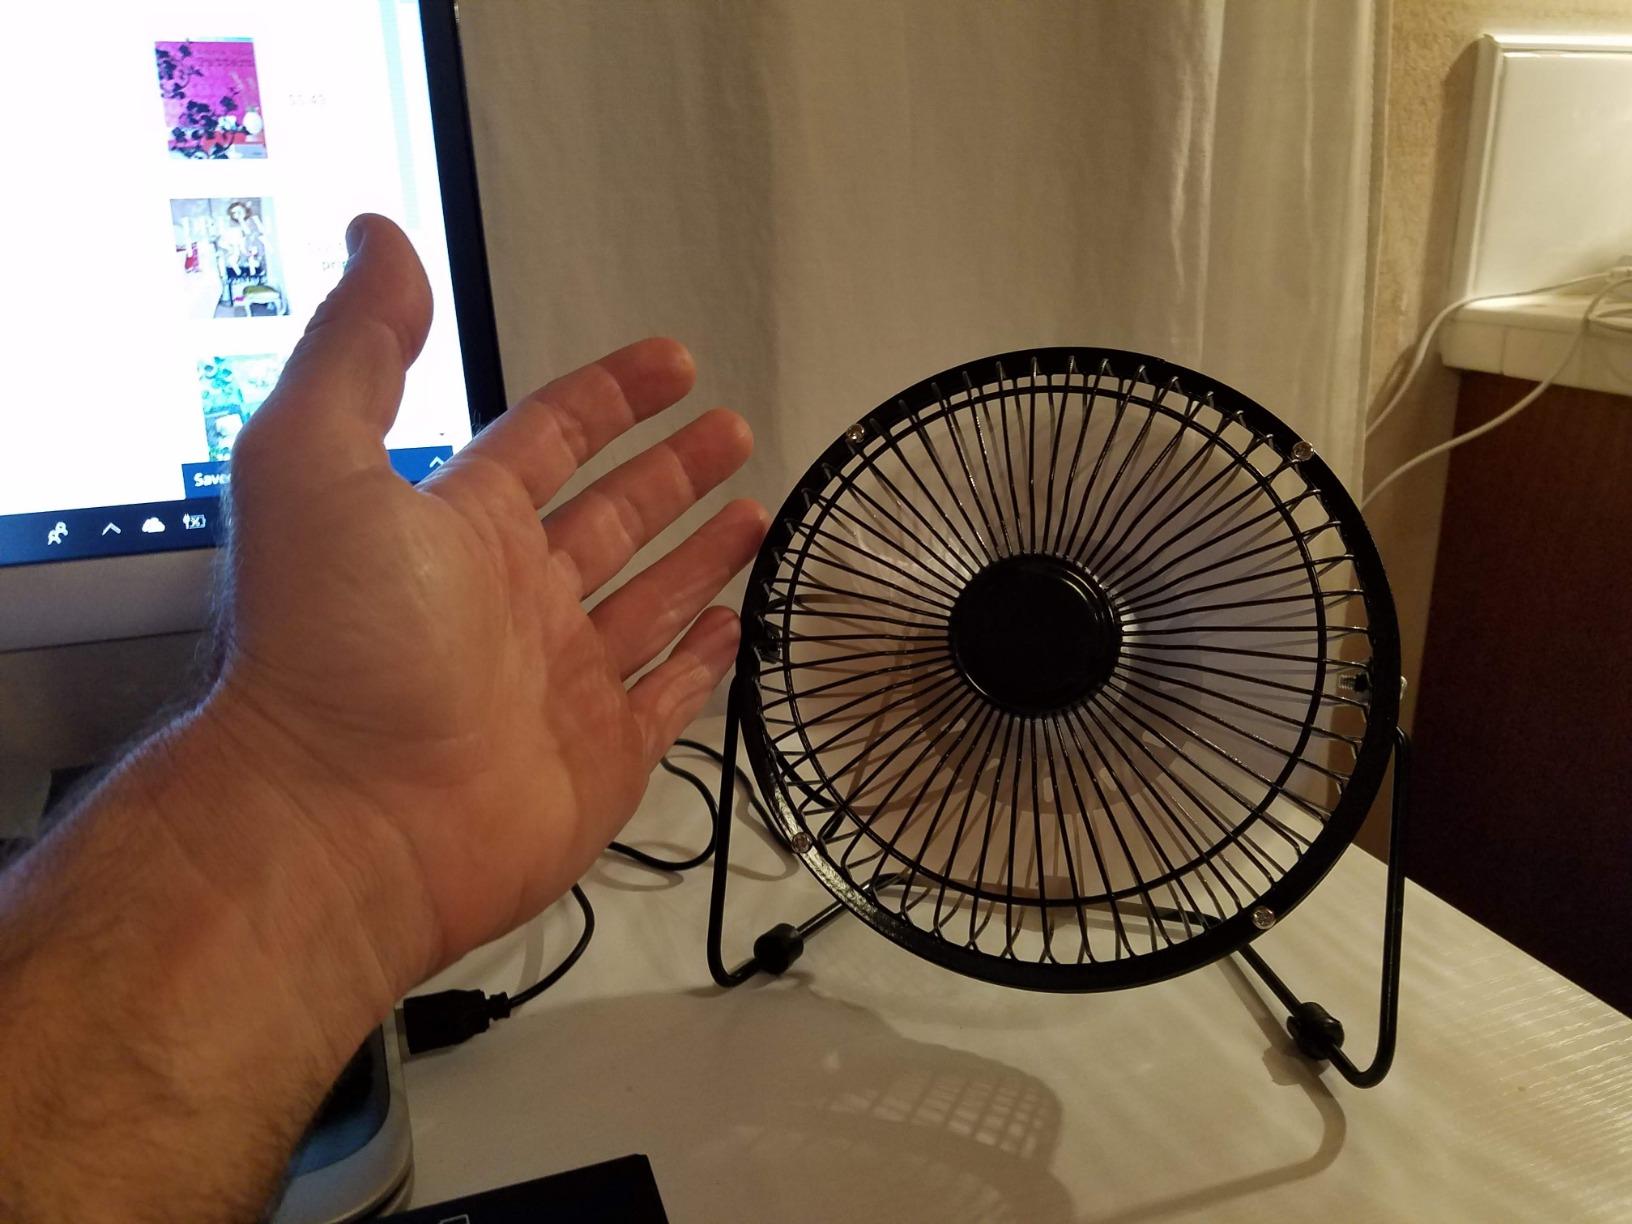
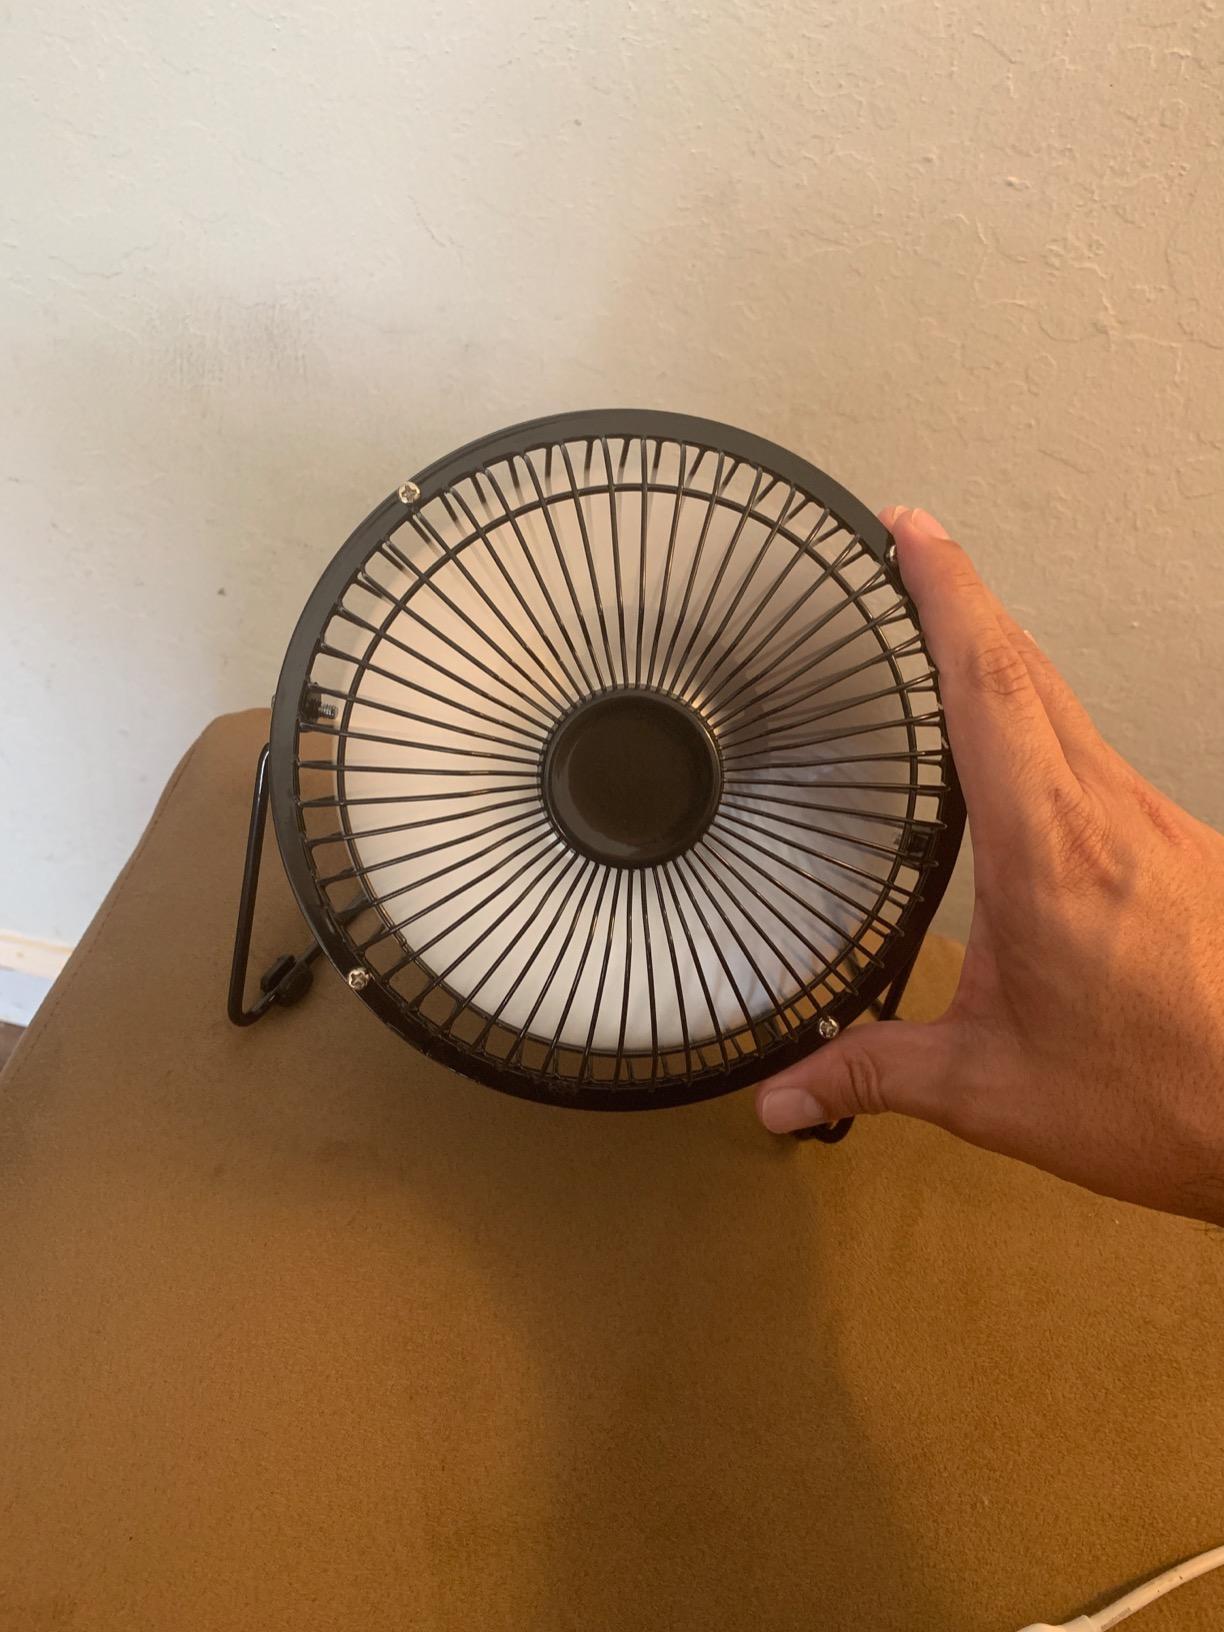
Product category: fan
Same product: yes